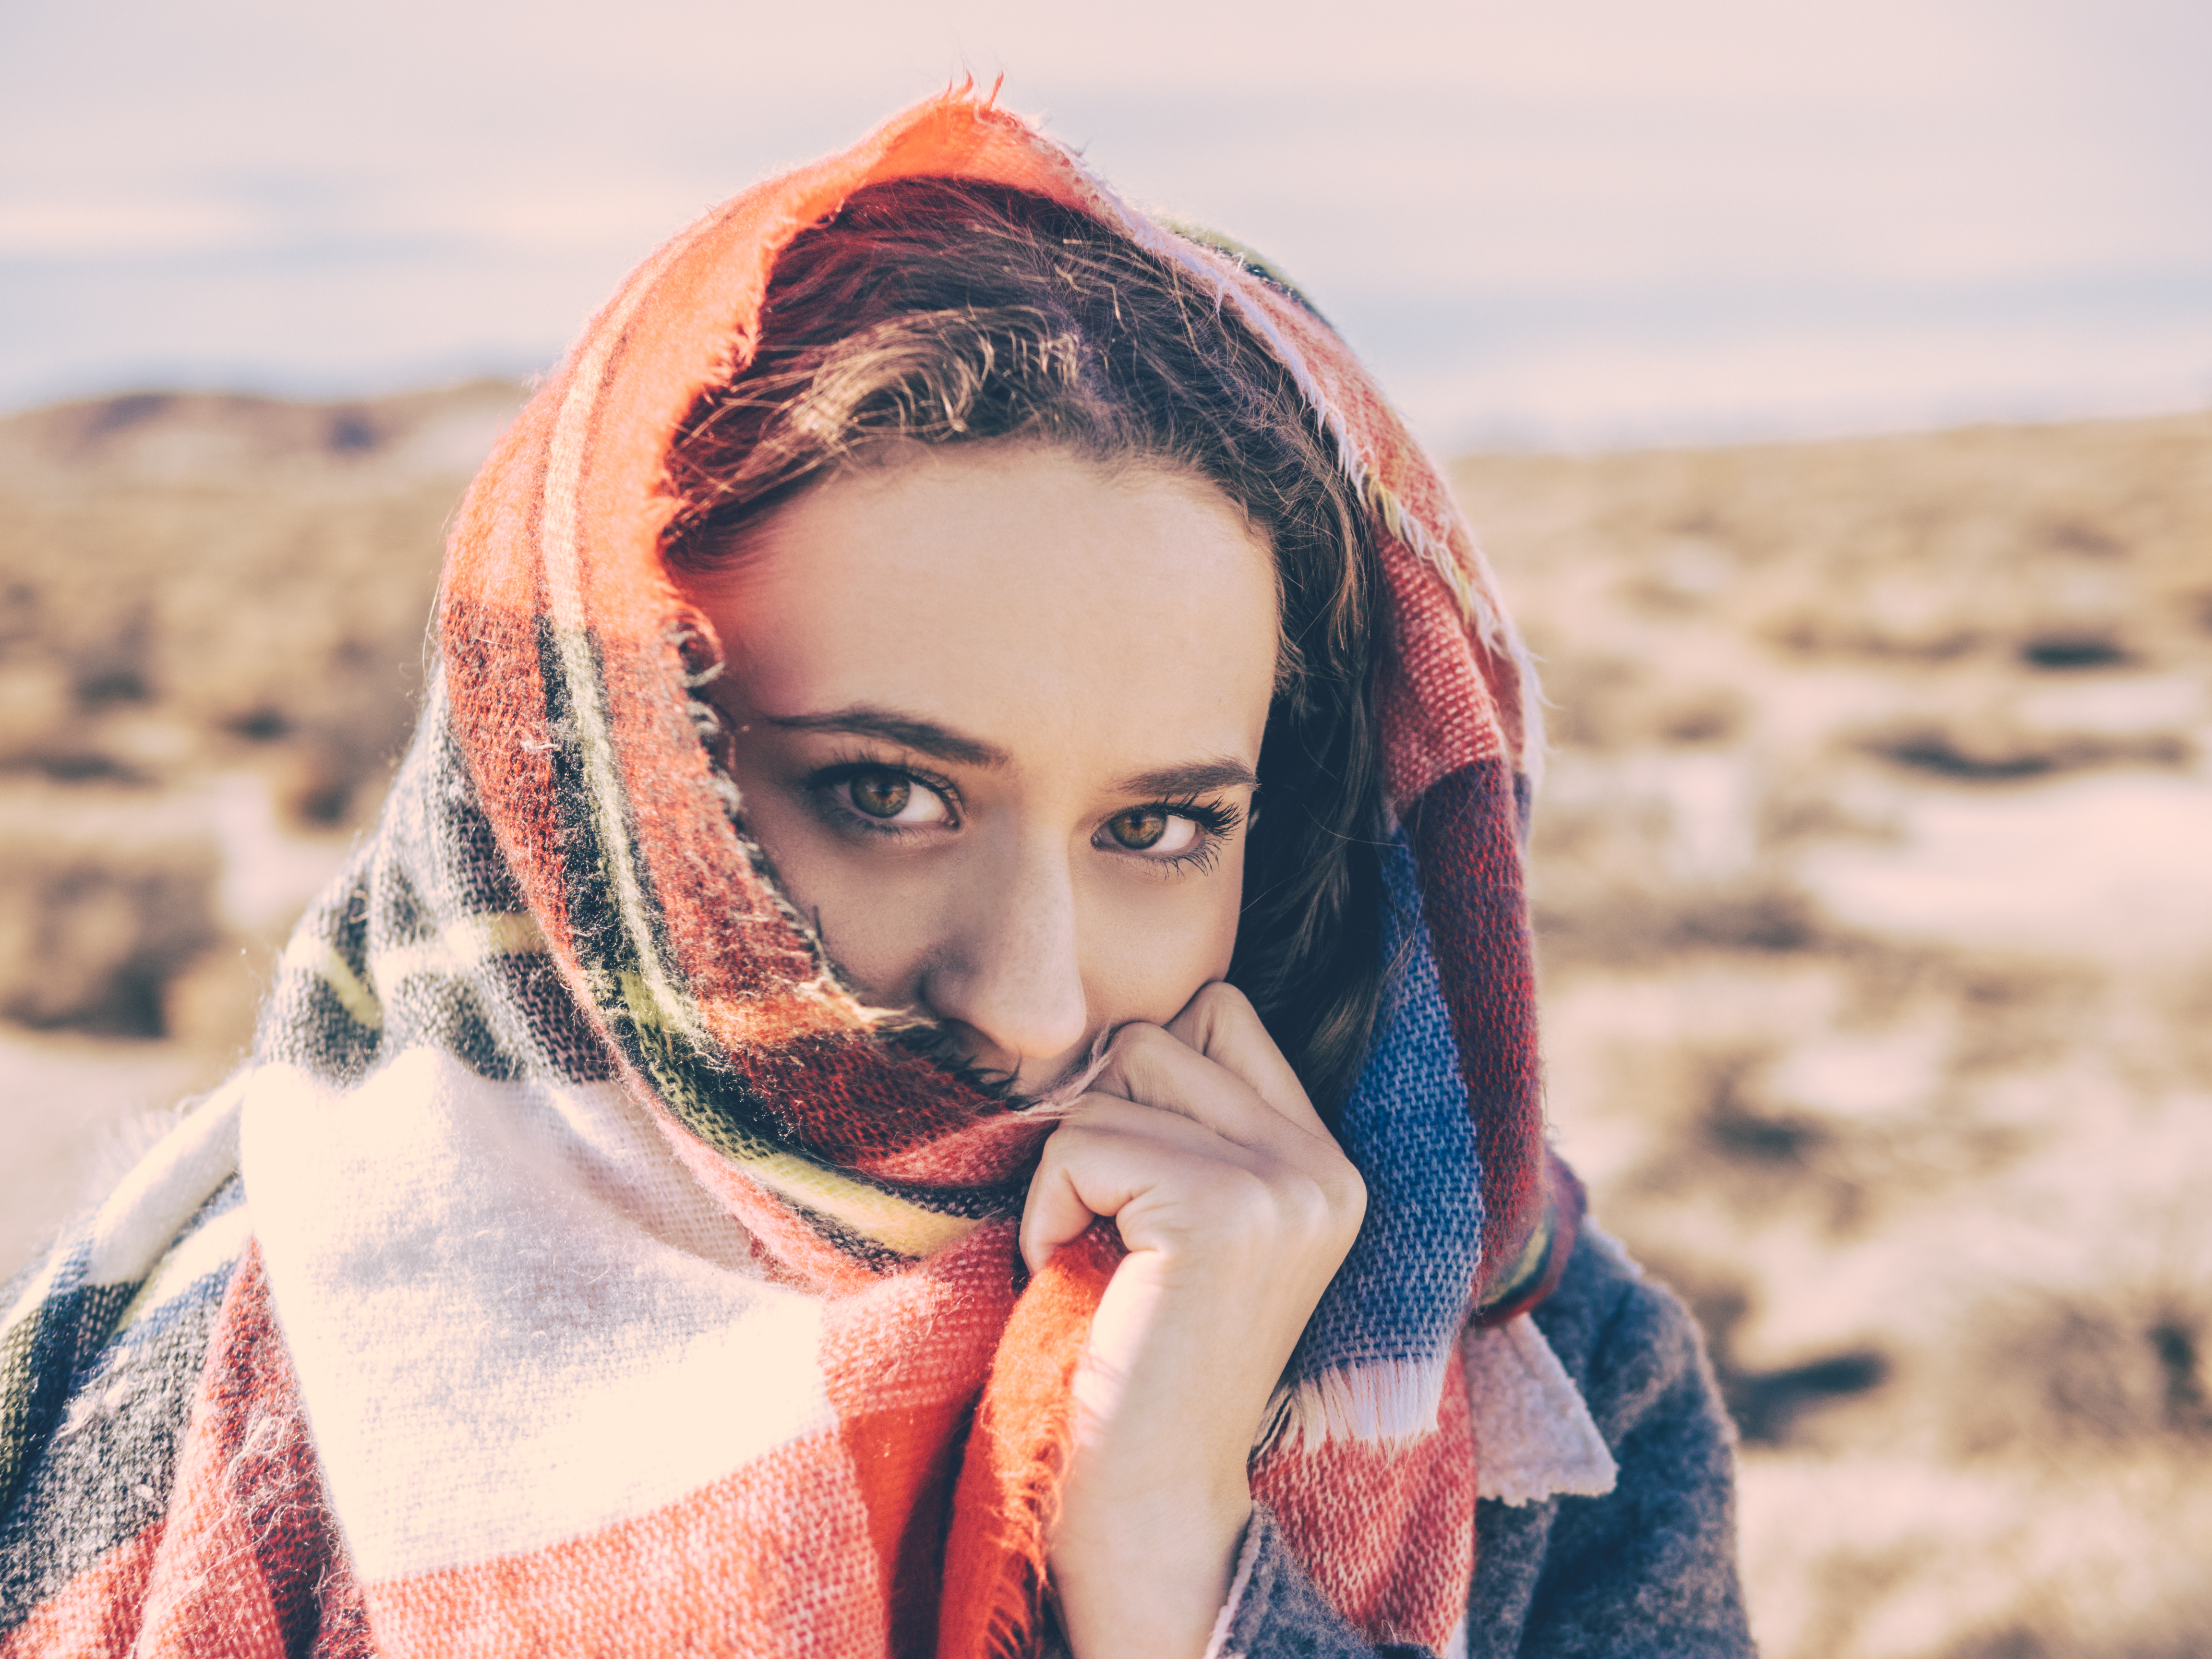
girl, woman, hair, photography, portrait, model, red, color, fashion, hairstyle, human body, face, dress, eye, head, photograph, skin, beauty, organ, photo shoot, portrait photography